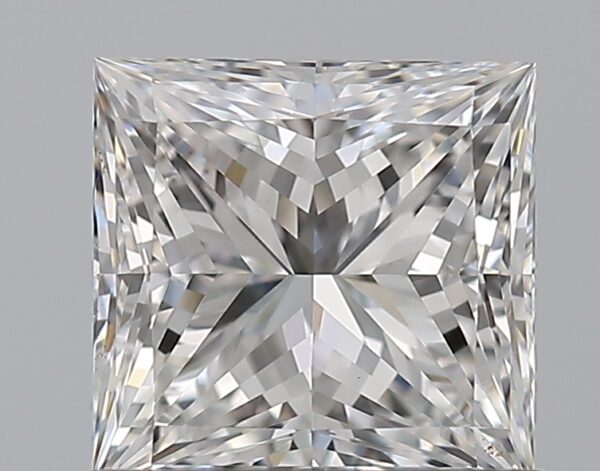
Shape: princess
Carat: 0.9
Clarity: VVS1
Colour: D
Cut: EX
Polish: EX
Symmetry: EX
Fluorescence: N
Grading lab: GIA
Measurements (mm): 5.47 x 5.32 x 3.72